French Empire mantel clock

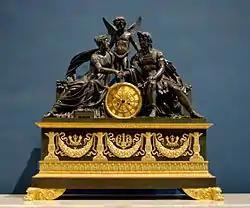
Patinated and ormolu bronze piece representing Mars and Venus, an allegory of the wedding of Napoleon I and Archduchess Marie Louise of Austria. By the famous bronzier Pierre-Philippe Thomire, c. 1810.

A French Empire-style mantel clock is a type of elaborately decorated mantel clock that was made in France during the Napoleonic Empire (1804–1814/15). Timekeepers manufacturing during the Bourbon Restoration (1814/1815–1830) are also included within this art movement as they share similar subjects, decorative elements, shapes, and style.